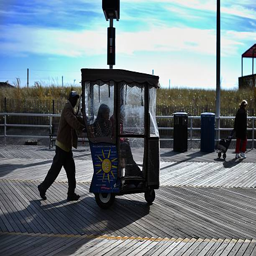
a man moves his along the boardwalk